Heaven (Kawakami novel)

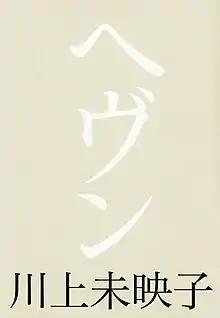
First edition cover (Kodansha, 2009)

is a 2009 novel by Mieko Kawakami. Its English translation, released in 2021 and published by Europa Editions, had Sam Bett and David Boyd as the translators. This is the second book by Kawakami to be translated into English.